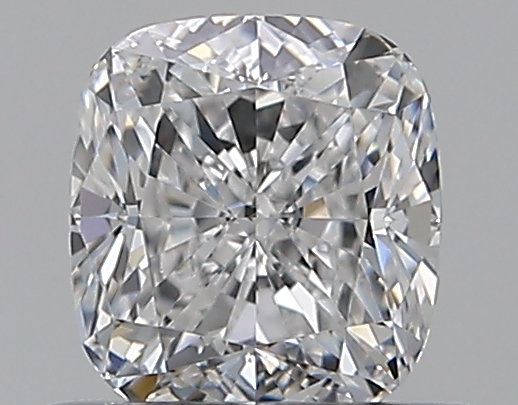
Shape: cushion
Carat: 0.5
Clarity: VVS1
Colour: E
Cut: EX
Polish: EX
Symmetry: VG
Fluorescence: F
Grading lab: GIA
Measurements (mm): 4.6 x 4.24 x 2.95